Marie-Luise Gothein

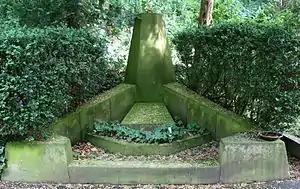
Gothein's grave in Heidelberg

Marie-Luise Gothein (12 September 1863 – 24 December 1931) was a Prussian scholar, gardener and author.